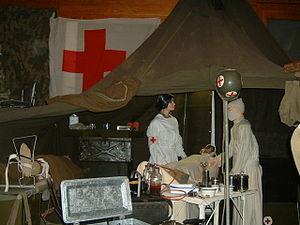
Le Musée national d'histoire militaire, également connu sous le sigle MNHM, est un musée situé dans les bâtiments de l'ancienne brasserie de Diekirch, au Luxembourg. Le principal thème qu'il aborde est la bataille des Ardennes au Luxembourg, bataille qui eut lieu au cours de la Seconde Guerre mondiale durant l'hiver 1944-45. Ce musée est issu du Musée historique de Diekirch, ouvert en 1984.